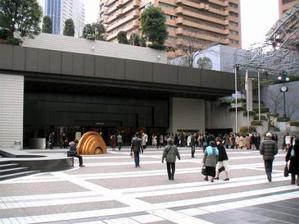
Building: Suntory Hall
Country: Japan
Year built: 1986
Concert venue in Tokyo, Japan Suntory Hall サントリーホール General information Address 1-13-1 Akasaka Town or city Minato, Tokyo Country Japan Coordinates 35°39′59.9″N 139°44′29″E / 35.666639°N 139.74139°E / 35.666639; 139.74139 Opened 1986 Cost ¥ 6,000 million Owner Suntory Technical details Floor area 12,027 m 2 Design and construction Architect(s) Yasui Architects Other designers Nagata Acoustics Website Homepage References Factsheet The Suntory Hall ( サントリーホール ) is a concert venue in the central Akasaka district of Tokyo , Japan. Part of the Ark Hills complex, it consists of a main concert hall, widely considered one of the finest in the world for its acoustics – Herbert von Karajan called it “a jewel box of sound” – and a smaller side-hall for chamber music. Its roof is an extended, tiered, landscape garden. Construction began in the late 1970s and the facility opened in October 1986. History The Suntory Hall opened on 12 October 1986 in commemoration of the sixtieth anniversary of whisky production and twentieth of that of beer by Suntory . The Herbert von Karajan plaza in front of the Suntory Hall, which was constructed in April 1998, is in remembrance of the maestro , who was involved in the design of the hall and who also recommended its vineyard style as used at the Berliner Philharmonie , in which the audience surrounds the concert floor in the Main Hall. He also helped with its acoustical evaluation . Suntory was designed as a compromise hybrid seating layout, having substantially fewer acoustically-inferior seats sidewards and behind the stage than Berlin Philharmonie, incorporating elements of both the arena layout and vineyard style of the Berlin Philharmonie and classical shoeboxes like Vienna Musikverein. Apparently at the time of construction a visionary modification of the Berlin Philharmonie layout, since recent acoustic research clearly recognizes the advantage of the shoebox halls over Berlin Philharmonie architect Sharoun's unique idea of placing audience all around musicians, even if it meant that many sit in the acoustical offside with weak sound, away from the preferential directions many classical instruments and singers emit sound. Architectural design was by Shoichi Sano, Yasui Architects and that of the acoustics by Minoru Nagata (Nagata Acoustics). The Suntory Hall has had performers and conductors from all around the world, including Karajan , Leonard Bernstein , Seiji Ozawa , Giuseppe Sinopoli , Claudio Abbado , Wolfgang Sawallisch , Hiroshi Wakasugi , Tsuyoshi Tsutsumi , Ivo Pogorelich , Mitsuko Uchida , and Hermann Prey . Performance and other facilities Main Hall The seats in the Main Hall are situated around the concert stage (250 m 2 in 27 sections), with a capacity of 2,006 people. Also, the concert pipe organ , with 74 stops and 5,898 pipes, is located in the centre rear of the Hall. It is a large pipe organ, custom built and crafted by Rieger Orgelbau . It has been modified with computerized control mechanisms to allow remote consoles to control it from the stage. Small Hall The seats of the Small Hall (also known as the Blue Rose) can be moved, and the stage consists of three different sections which can be raised by up to 60 centimeters in increments of 20 centimeters. It can seat 384 to 432 people. The interior 425 m 2 (25 m x 17 m) consists of wooden paneling. The Hall's main function is for chamber music and solo recitals . Due to its size, (41.6 m 2 /62.4 m 2 with 3 platforms), it has also been used for speeches , seminars and lectures . Foyer While waiting for performances and during intermissions, the Foyer provides access to facilities such as the cocktail corner, as well as the "Bar Intermezzo" and "Cafe Intermezzo". Suntory Hall is the first to bring such facilities to Japan. In addition to the box office, there is also a gift shop and cloak room in the foyer. Artworks in the hall include the Chandelier Symphony of Lights by Motoko Ishii , the stained glass “Growth of Grapes” by Keiko Miura, and wall art by Teppei Ujiyama which are all located in the foyer. Outside the main entrance is a sculpture by Takenobu Igarashi. See also Wikimedia Commons has media related to Suntory Hall . List of concert halls Tokyo Bunka Kaikan NHK Hall Sumida Triphony Hall References